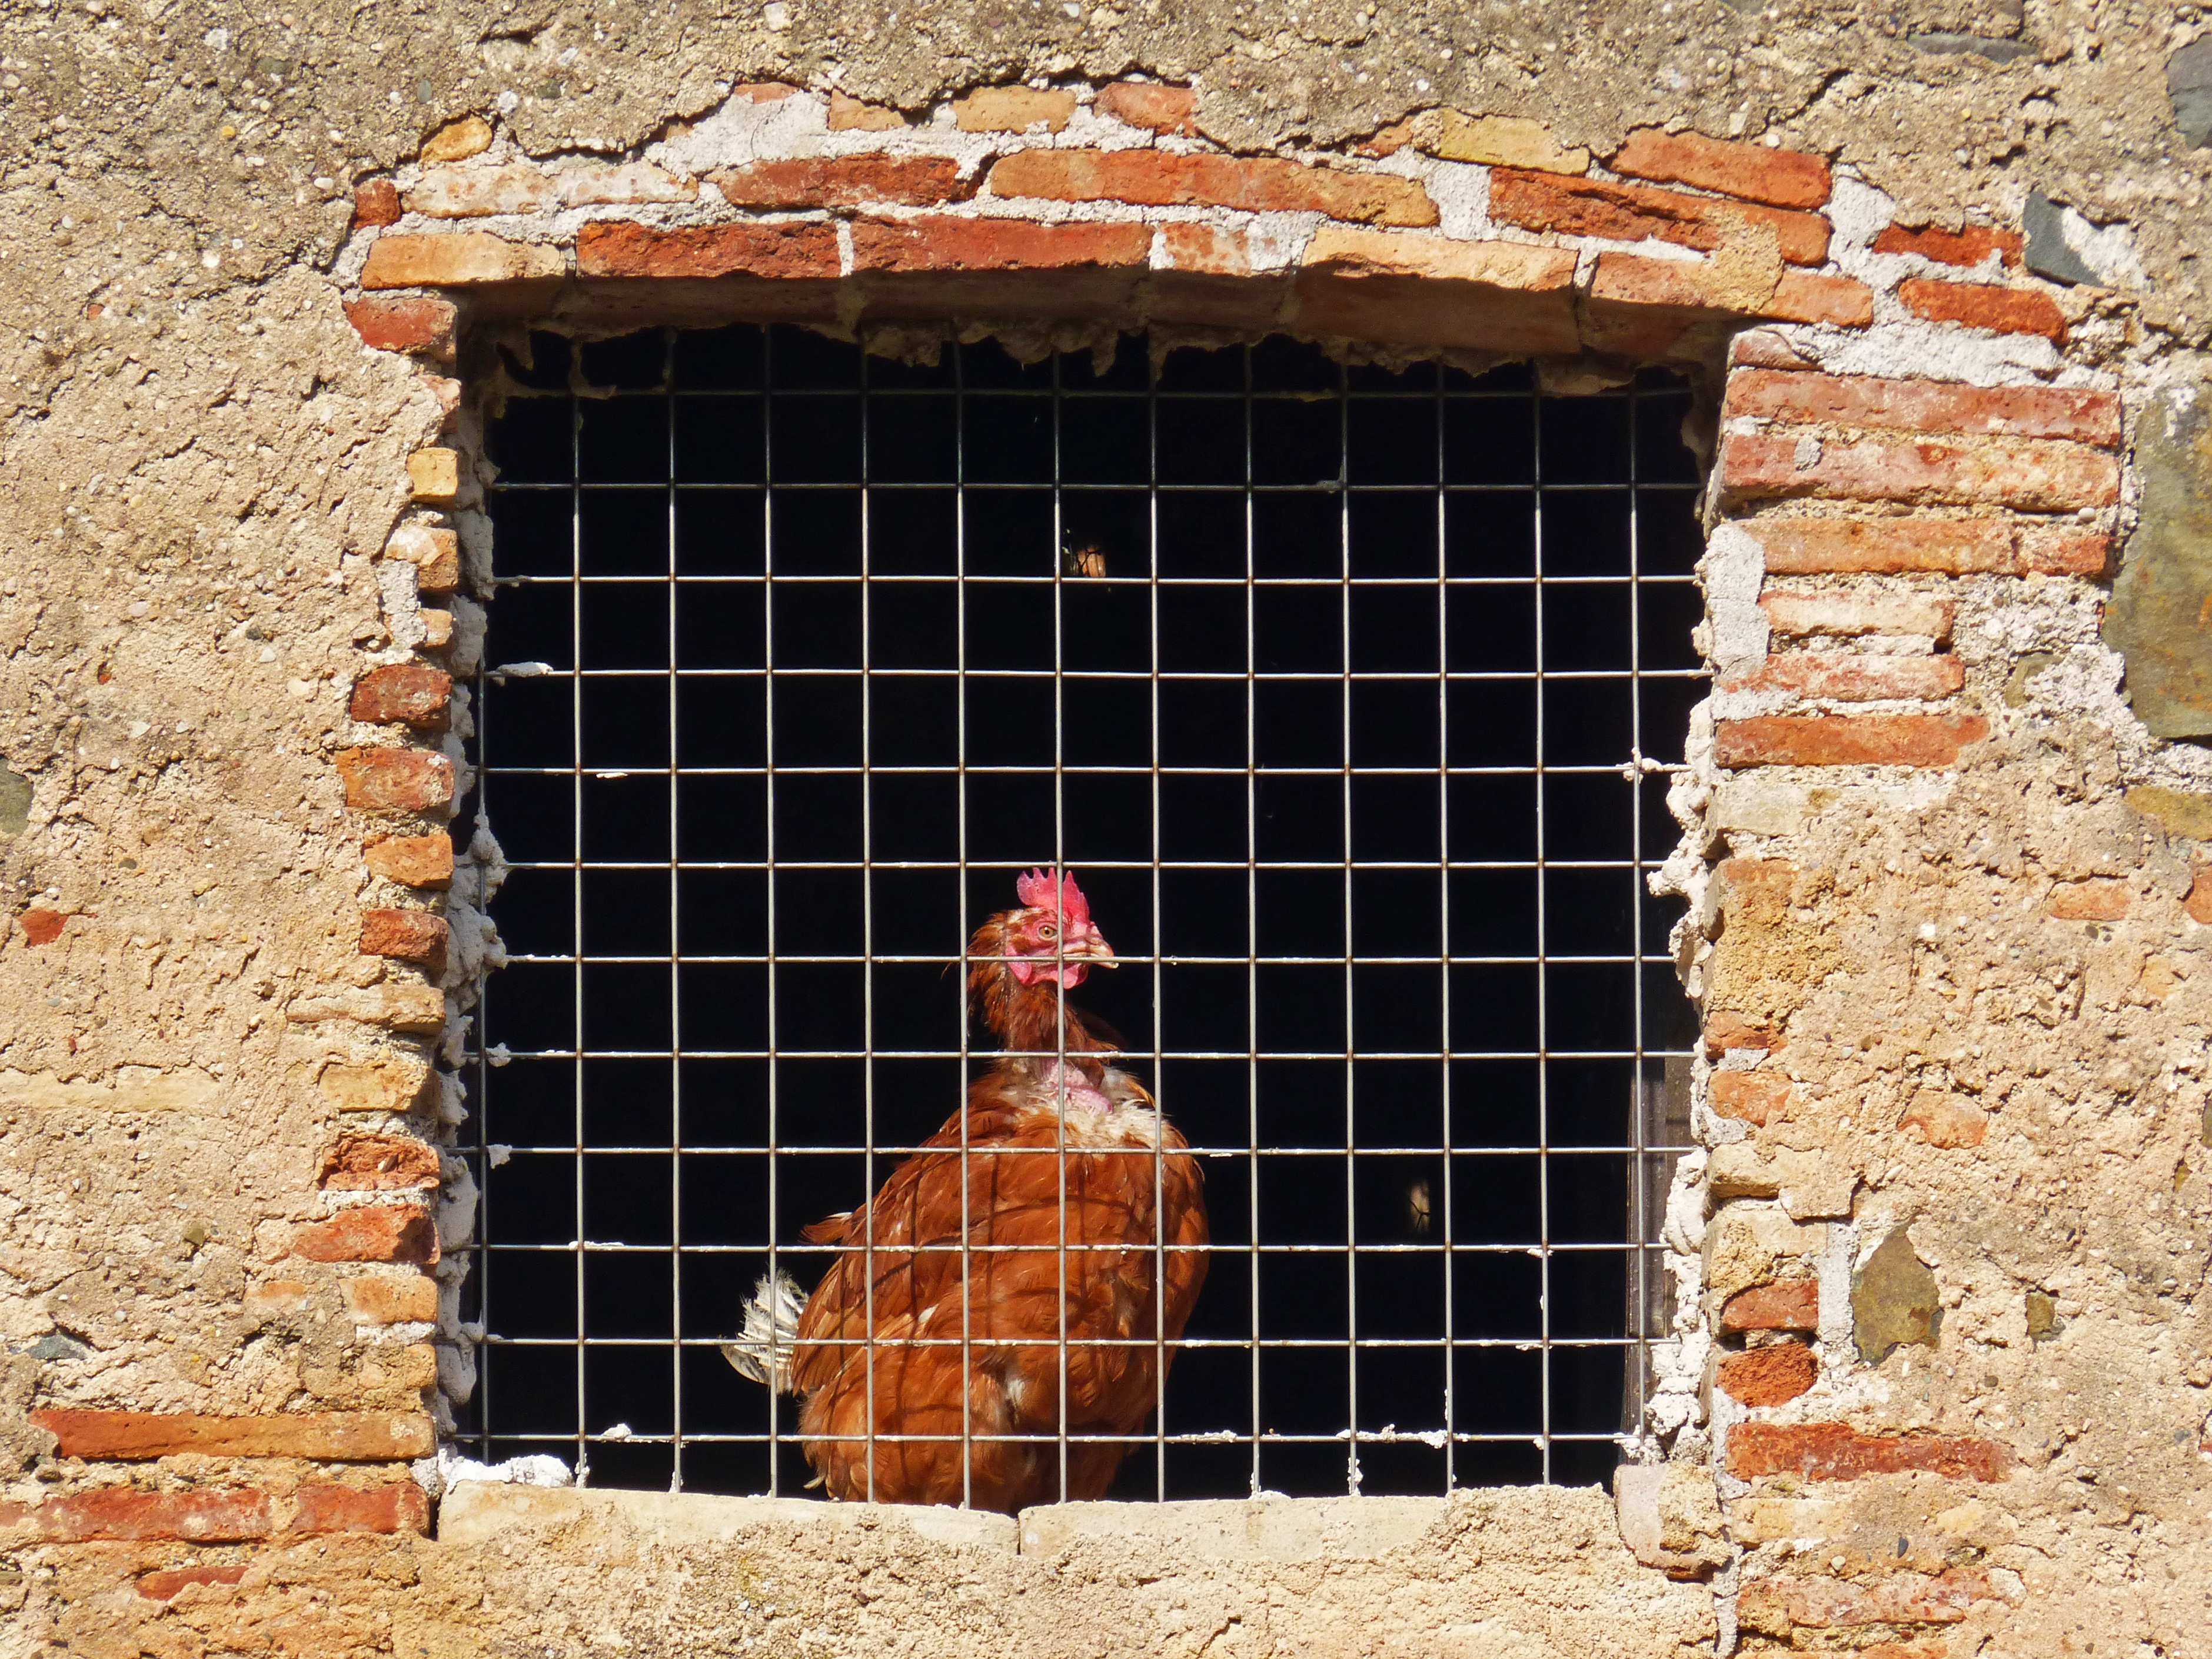
bird, window, chicken, fauna, hen, bars, farm animal, brickwork, captive